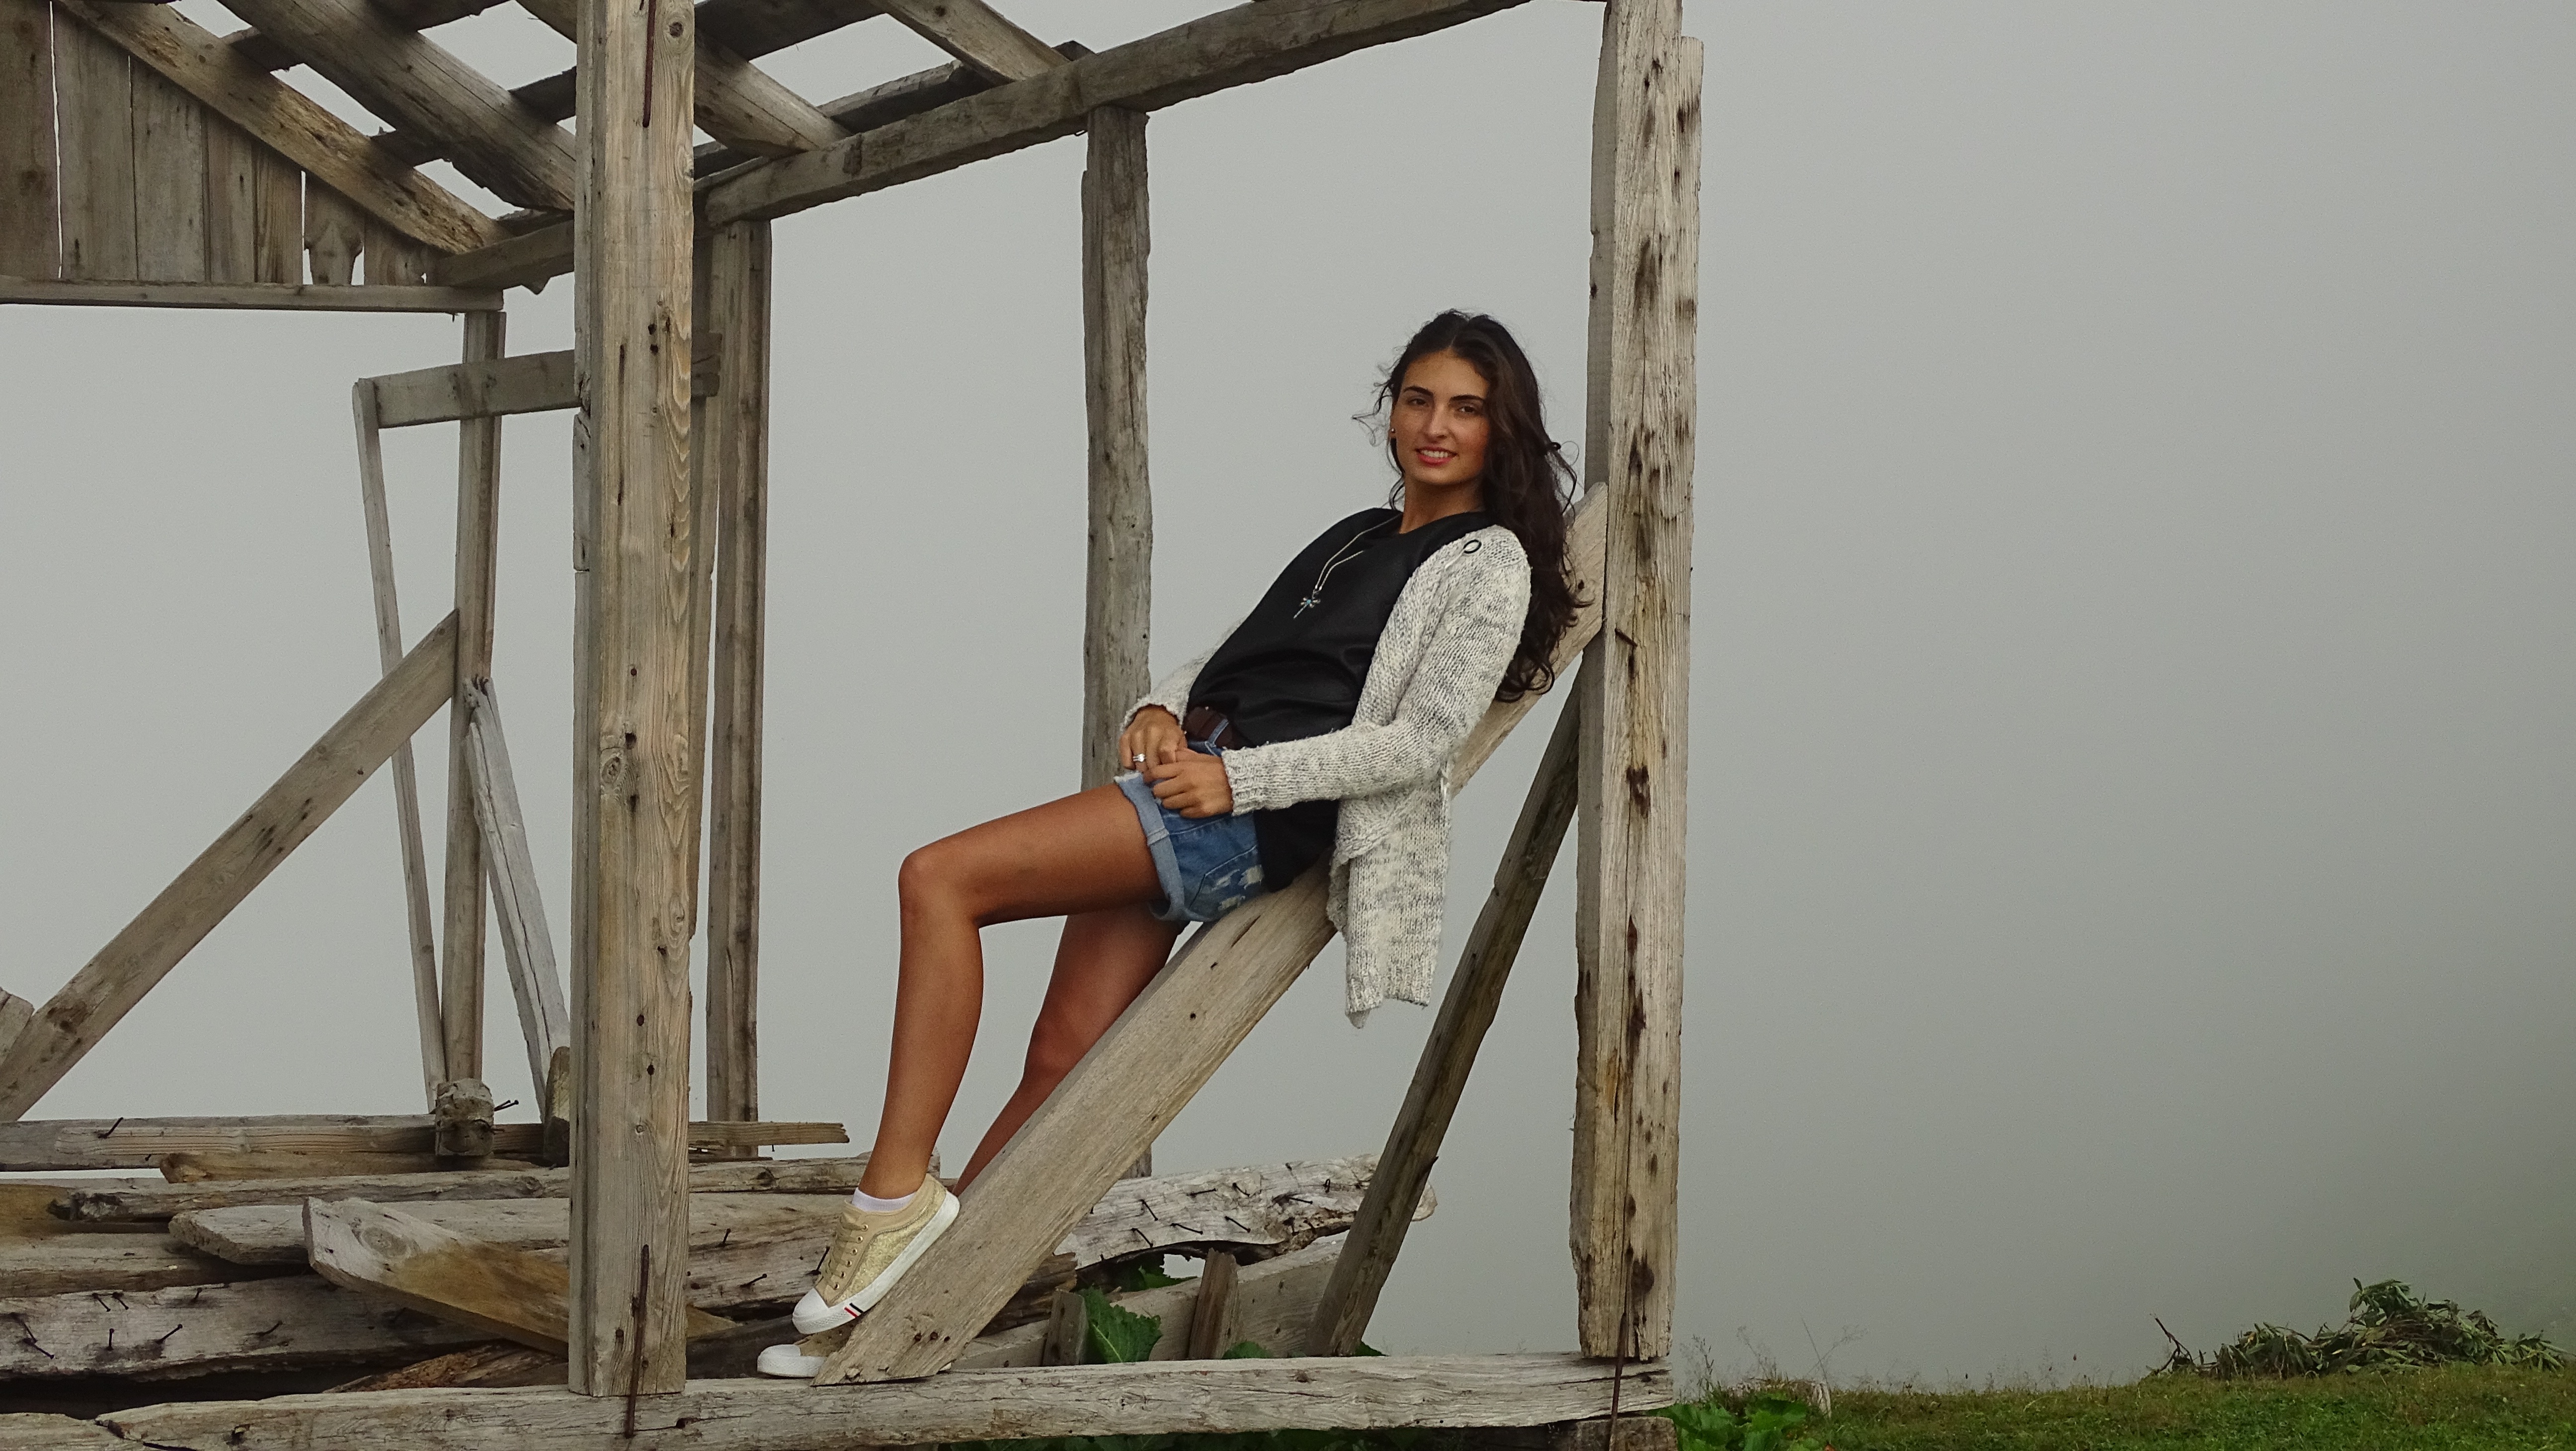
woman, fog, village, model, spring, cottage, sitting, posing, mountains, photograph, beauty, image, photo shoot, human positions